History of the Jews in Honduras

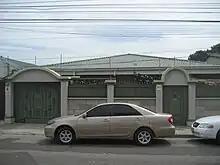
A Honduran Jewish home.

With the 2009 Honduran constitutional crisis, the local Jewish community became embroiled in the controversy. Rumors spread throughout the Honduran media of Jewish and Israeli involvement in the coup d'état. A commentator on Radio Globo, David Romero Ellner, suggested on the air that perhaps it would have been better if the Jews had been exterminated in the Holocaust. His comments drew ire from ousted Honduran president Manuel Zelaya, the US Embassy in Tegucigalpa, and the Anti-Defamation League.